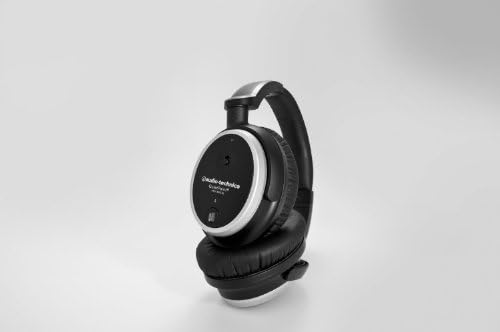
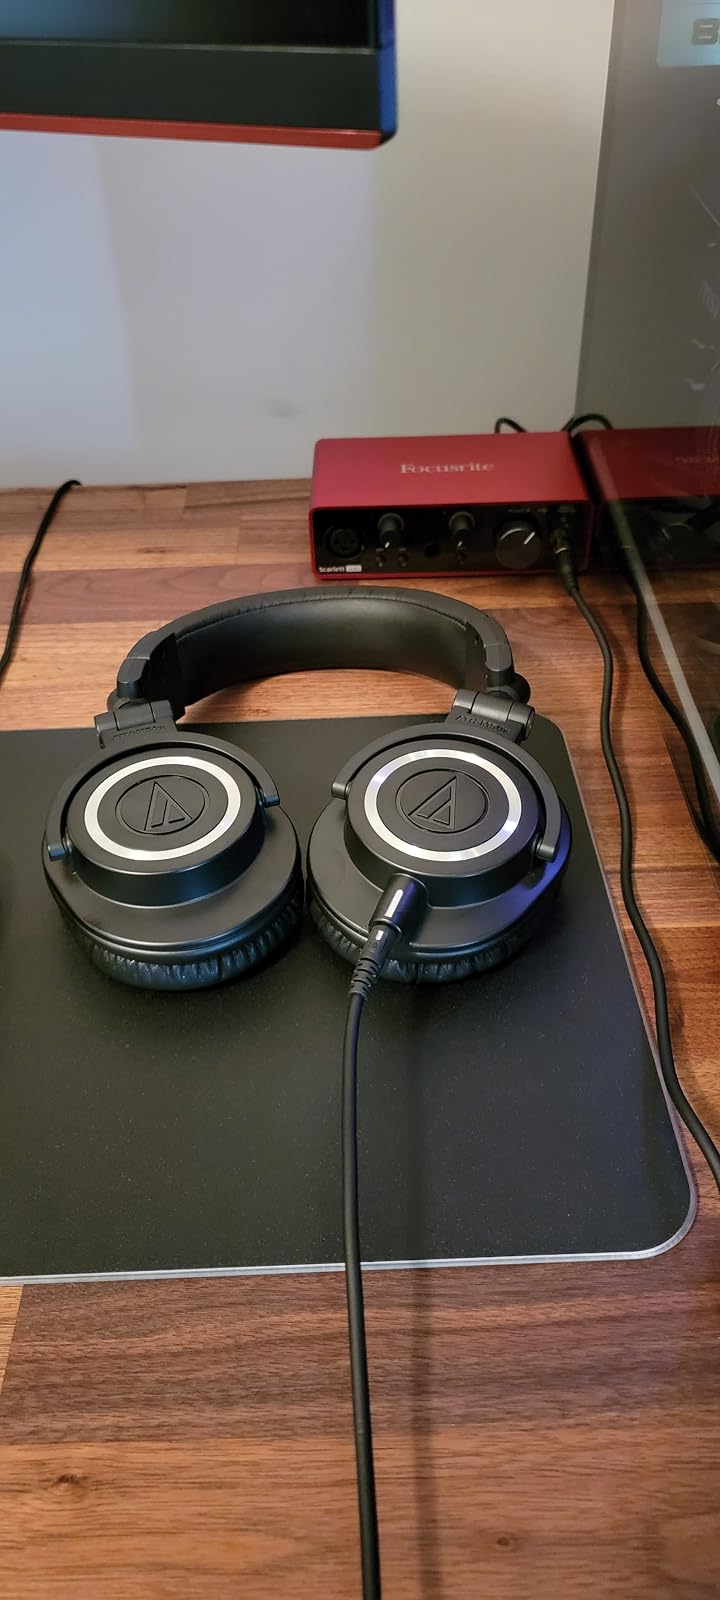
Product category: headphones
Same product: no